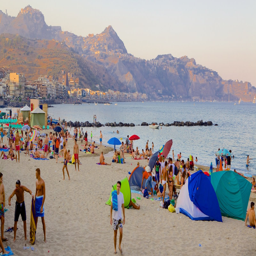
a city which includes a beach as well as a large group of people